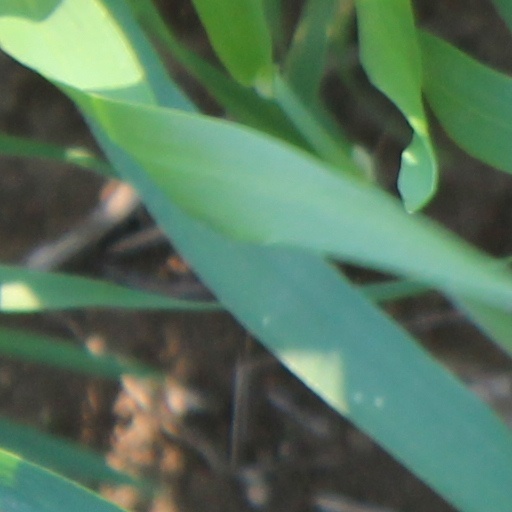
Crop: wheat